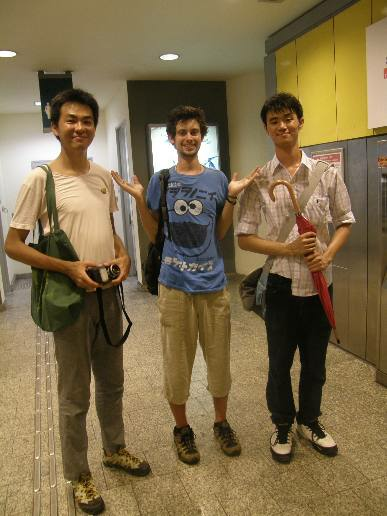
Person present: Yes